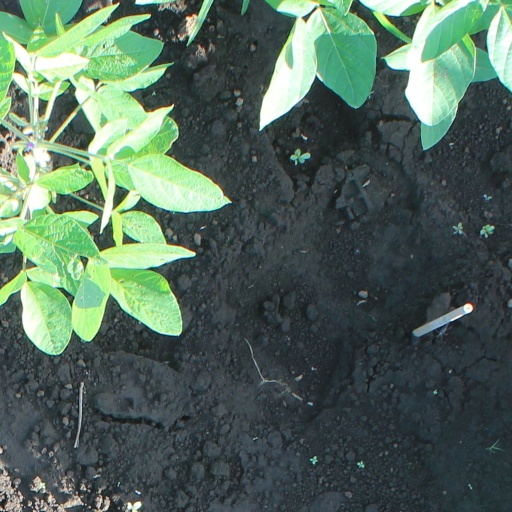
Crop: soybean